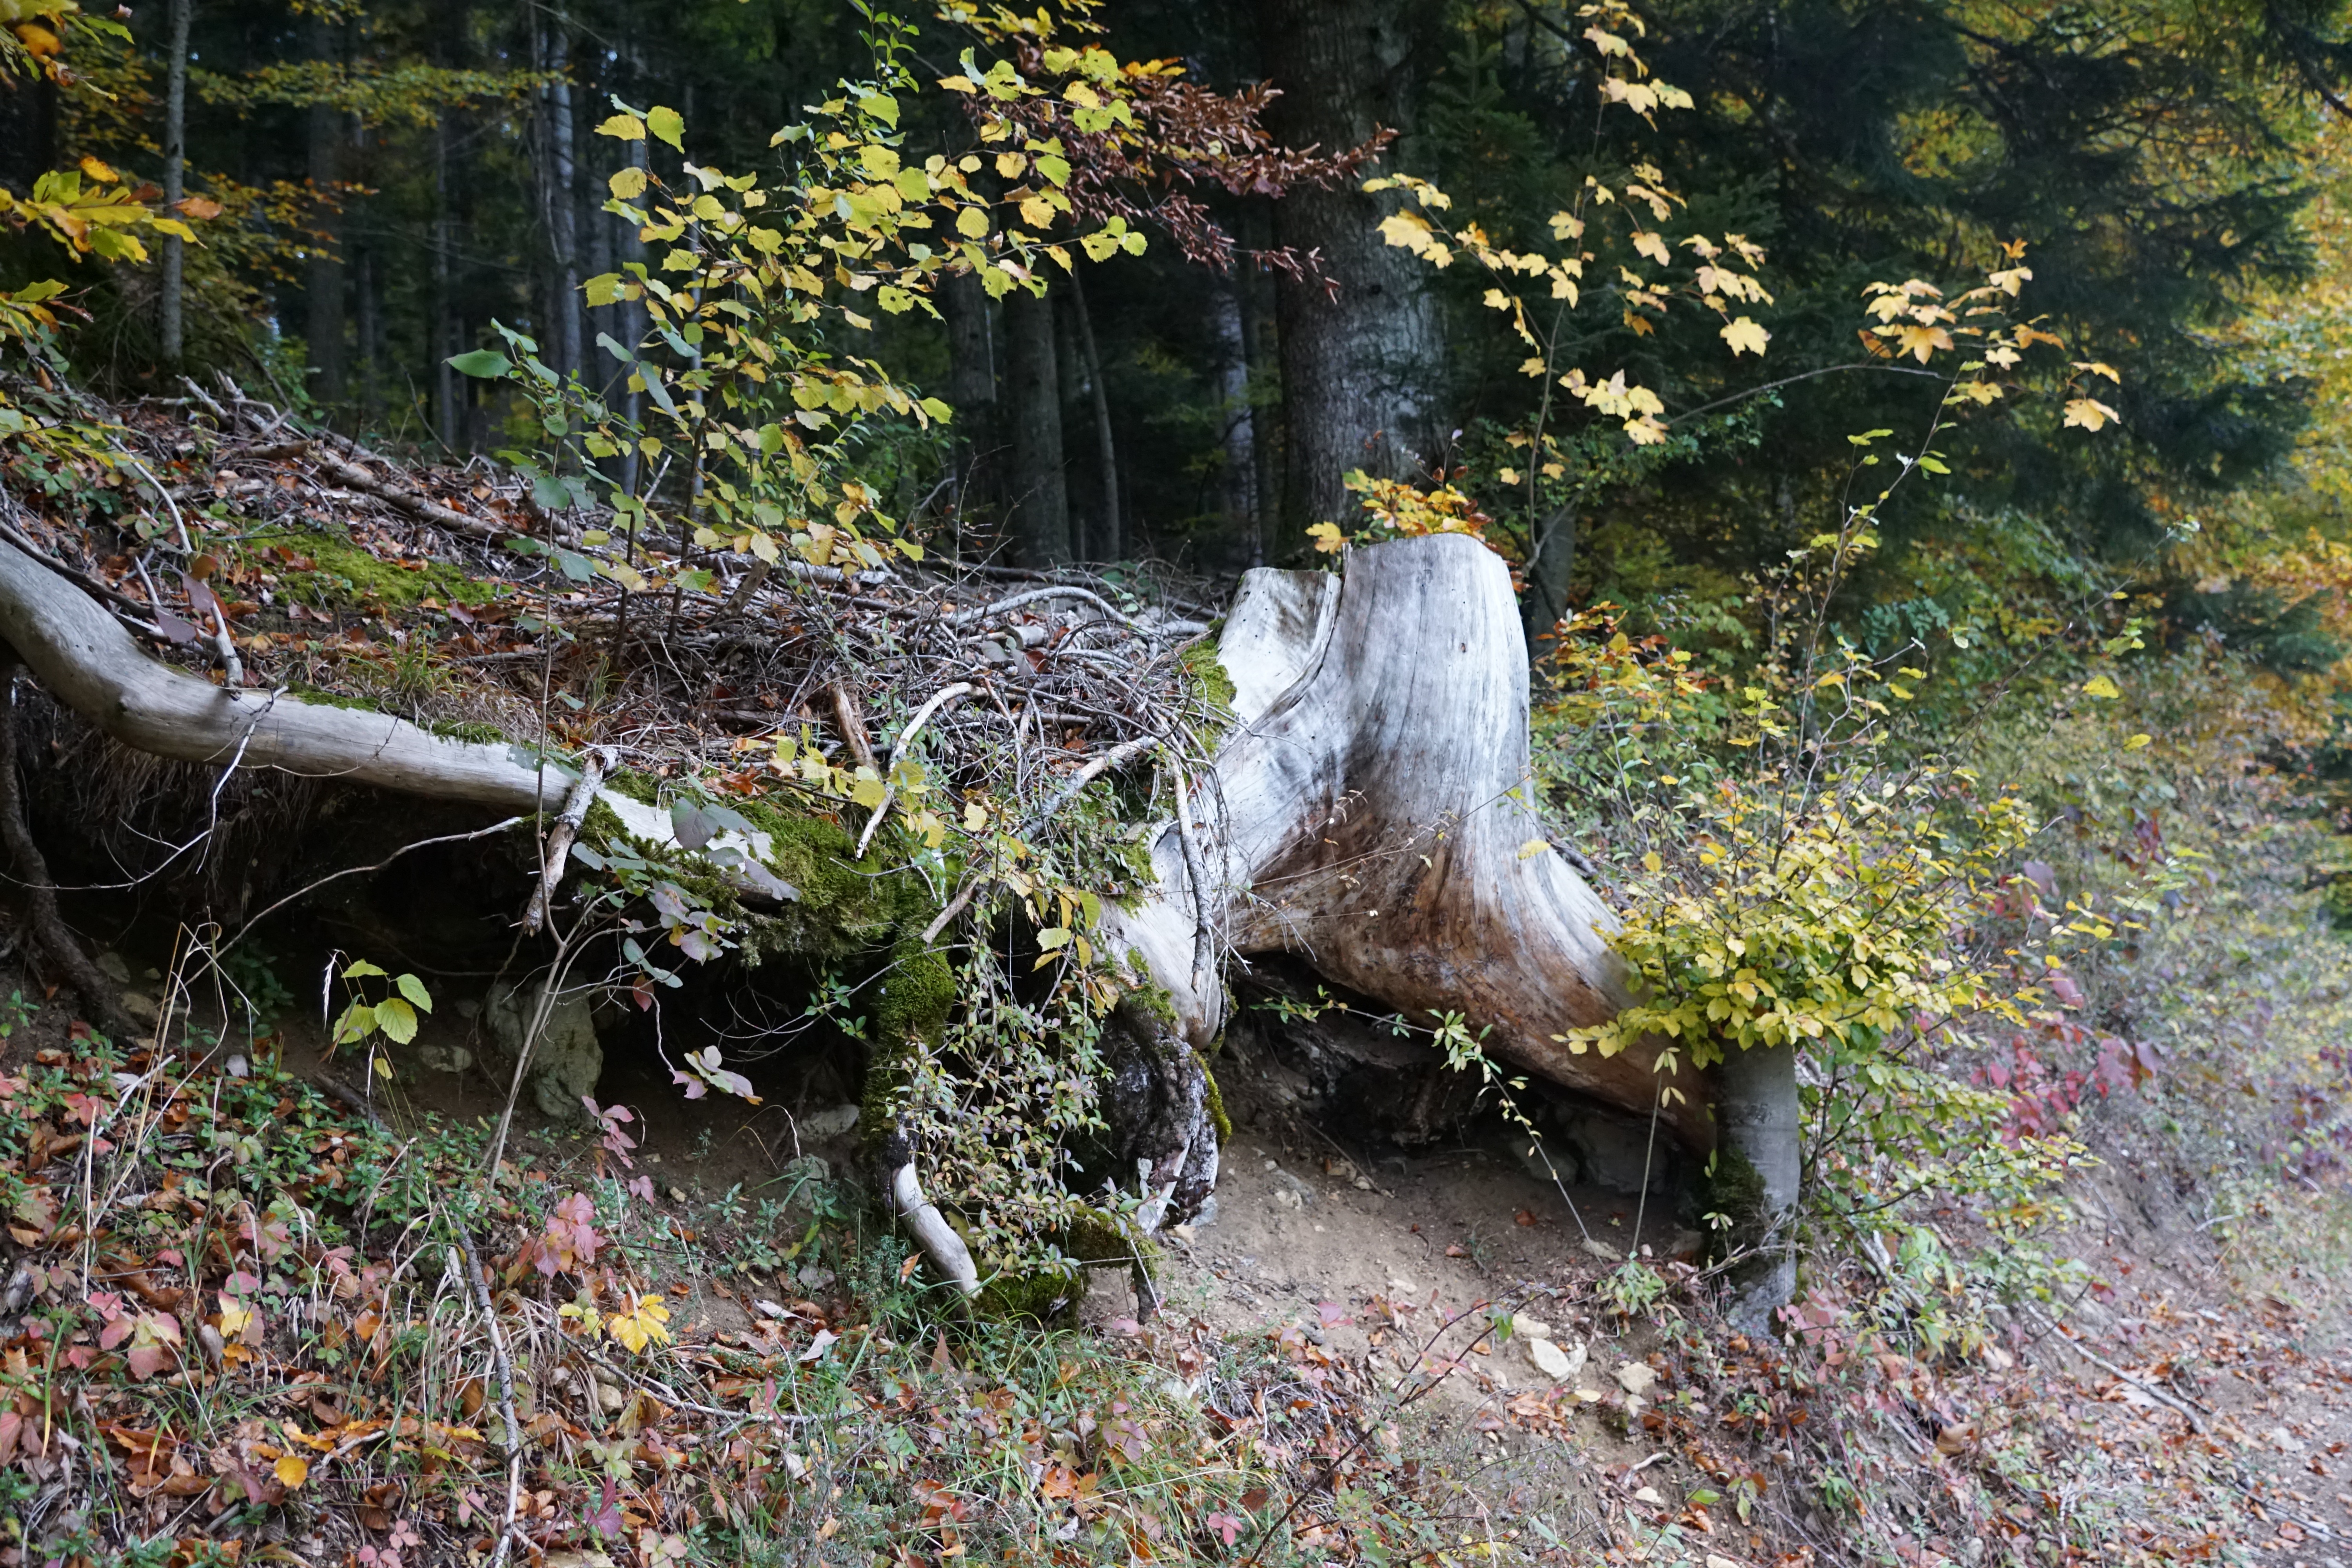
tree, nature, forest, rock, wilderness, plant, wood, leaf, flower, wildlife, autumn, flora, season, fauna, root, woodland, habitat, woody plant